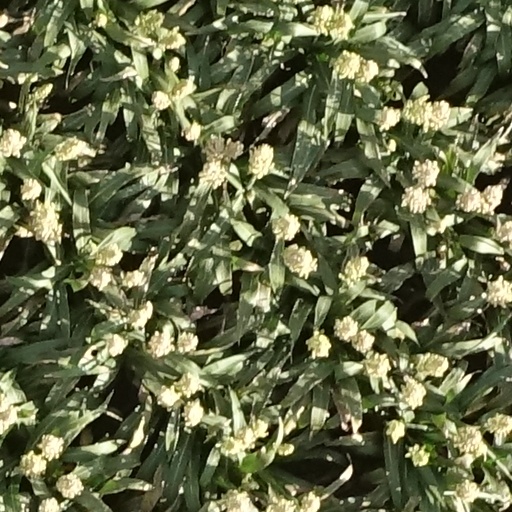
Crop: sorghum